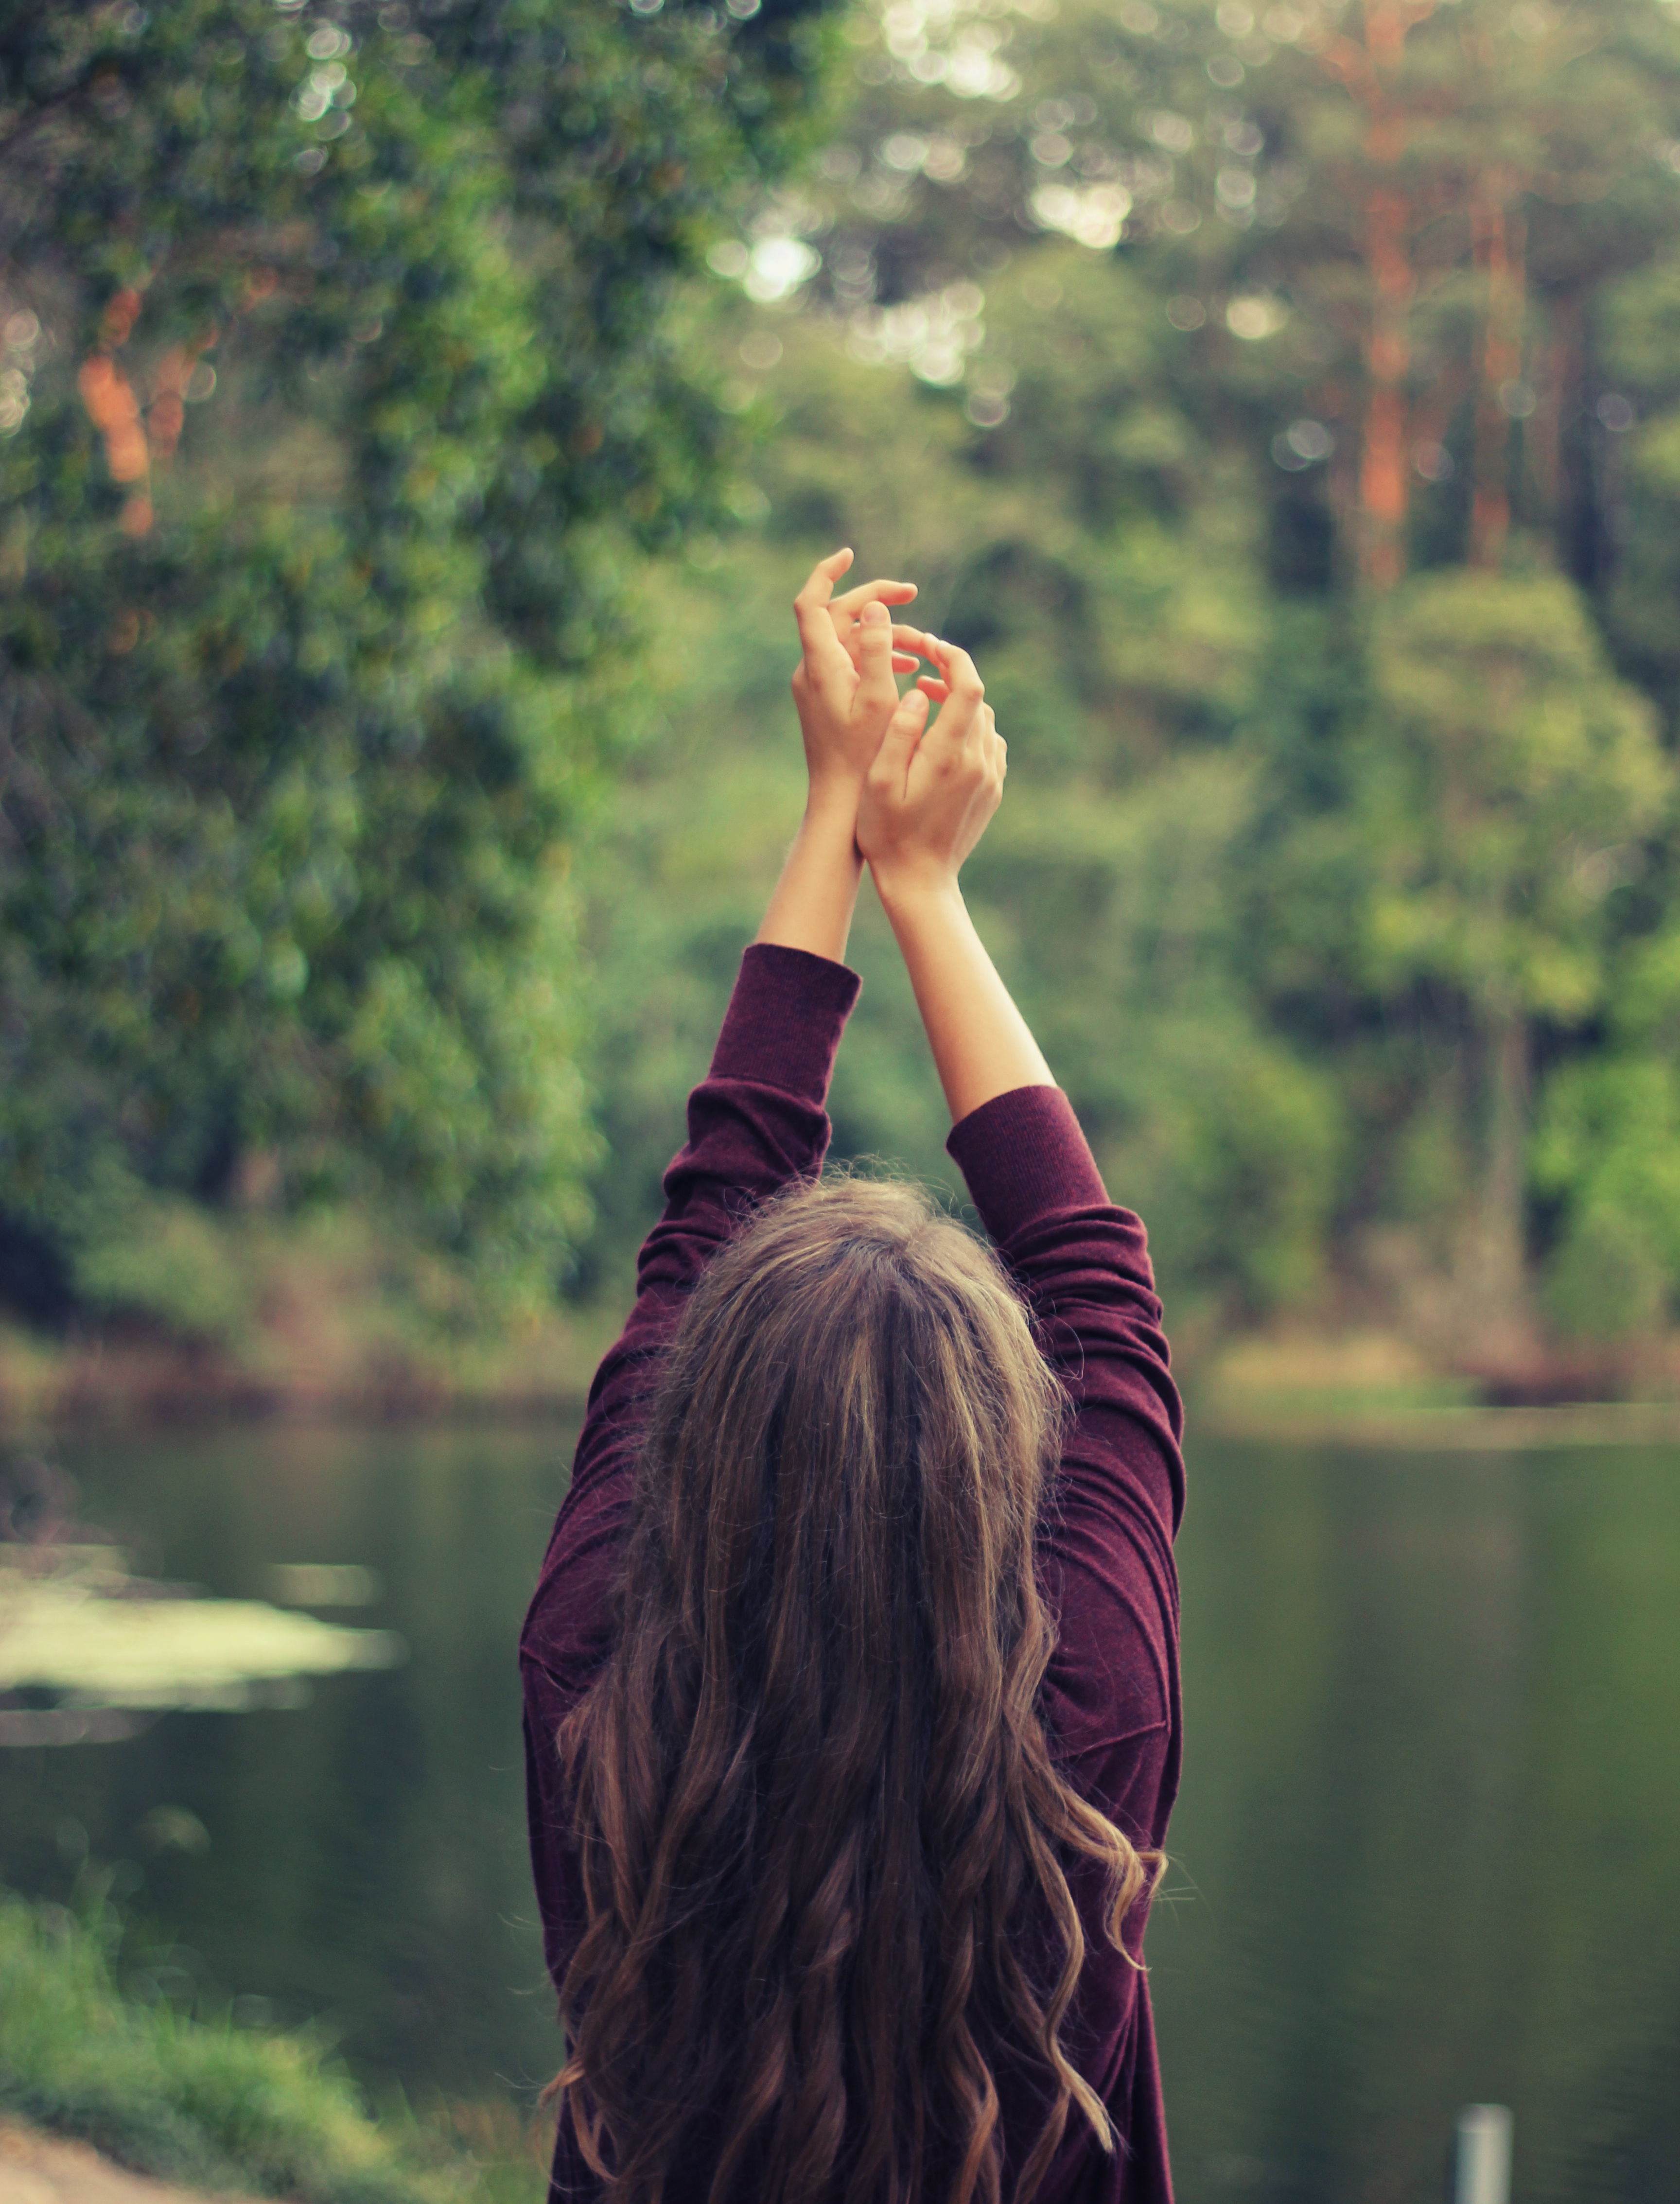
water, girl, woman, hair, photography, flower, portrait, model, spring, green, park, romance, fashion, lady, hairstyle, relaxing, trees, outdoors, relaxation, dress, hands, sports, photograph, yoga, beauty, interaction, photo shoot, portrait photography, physical fitness